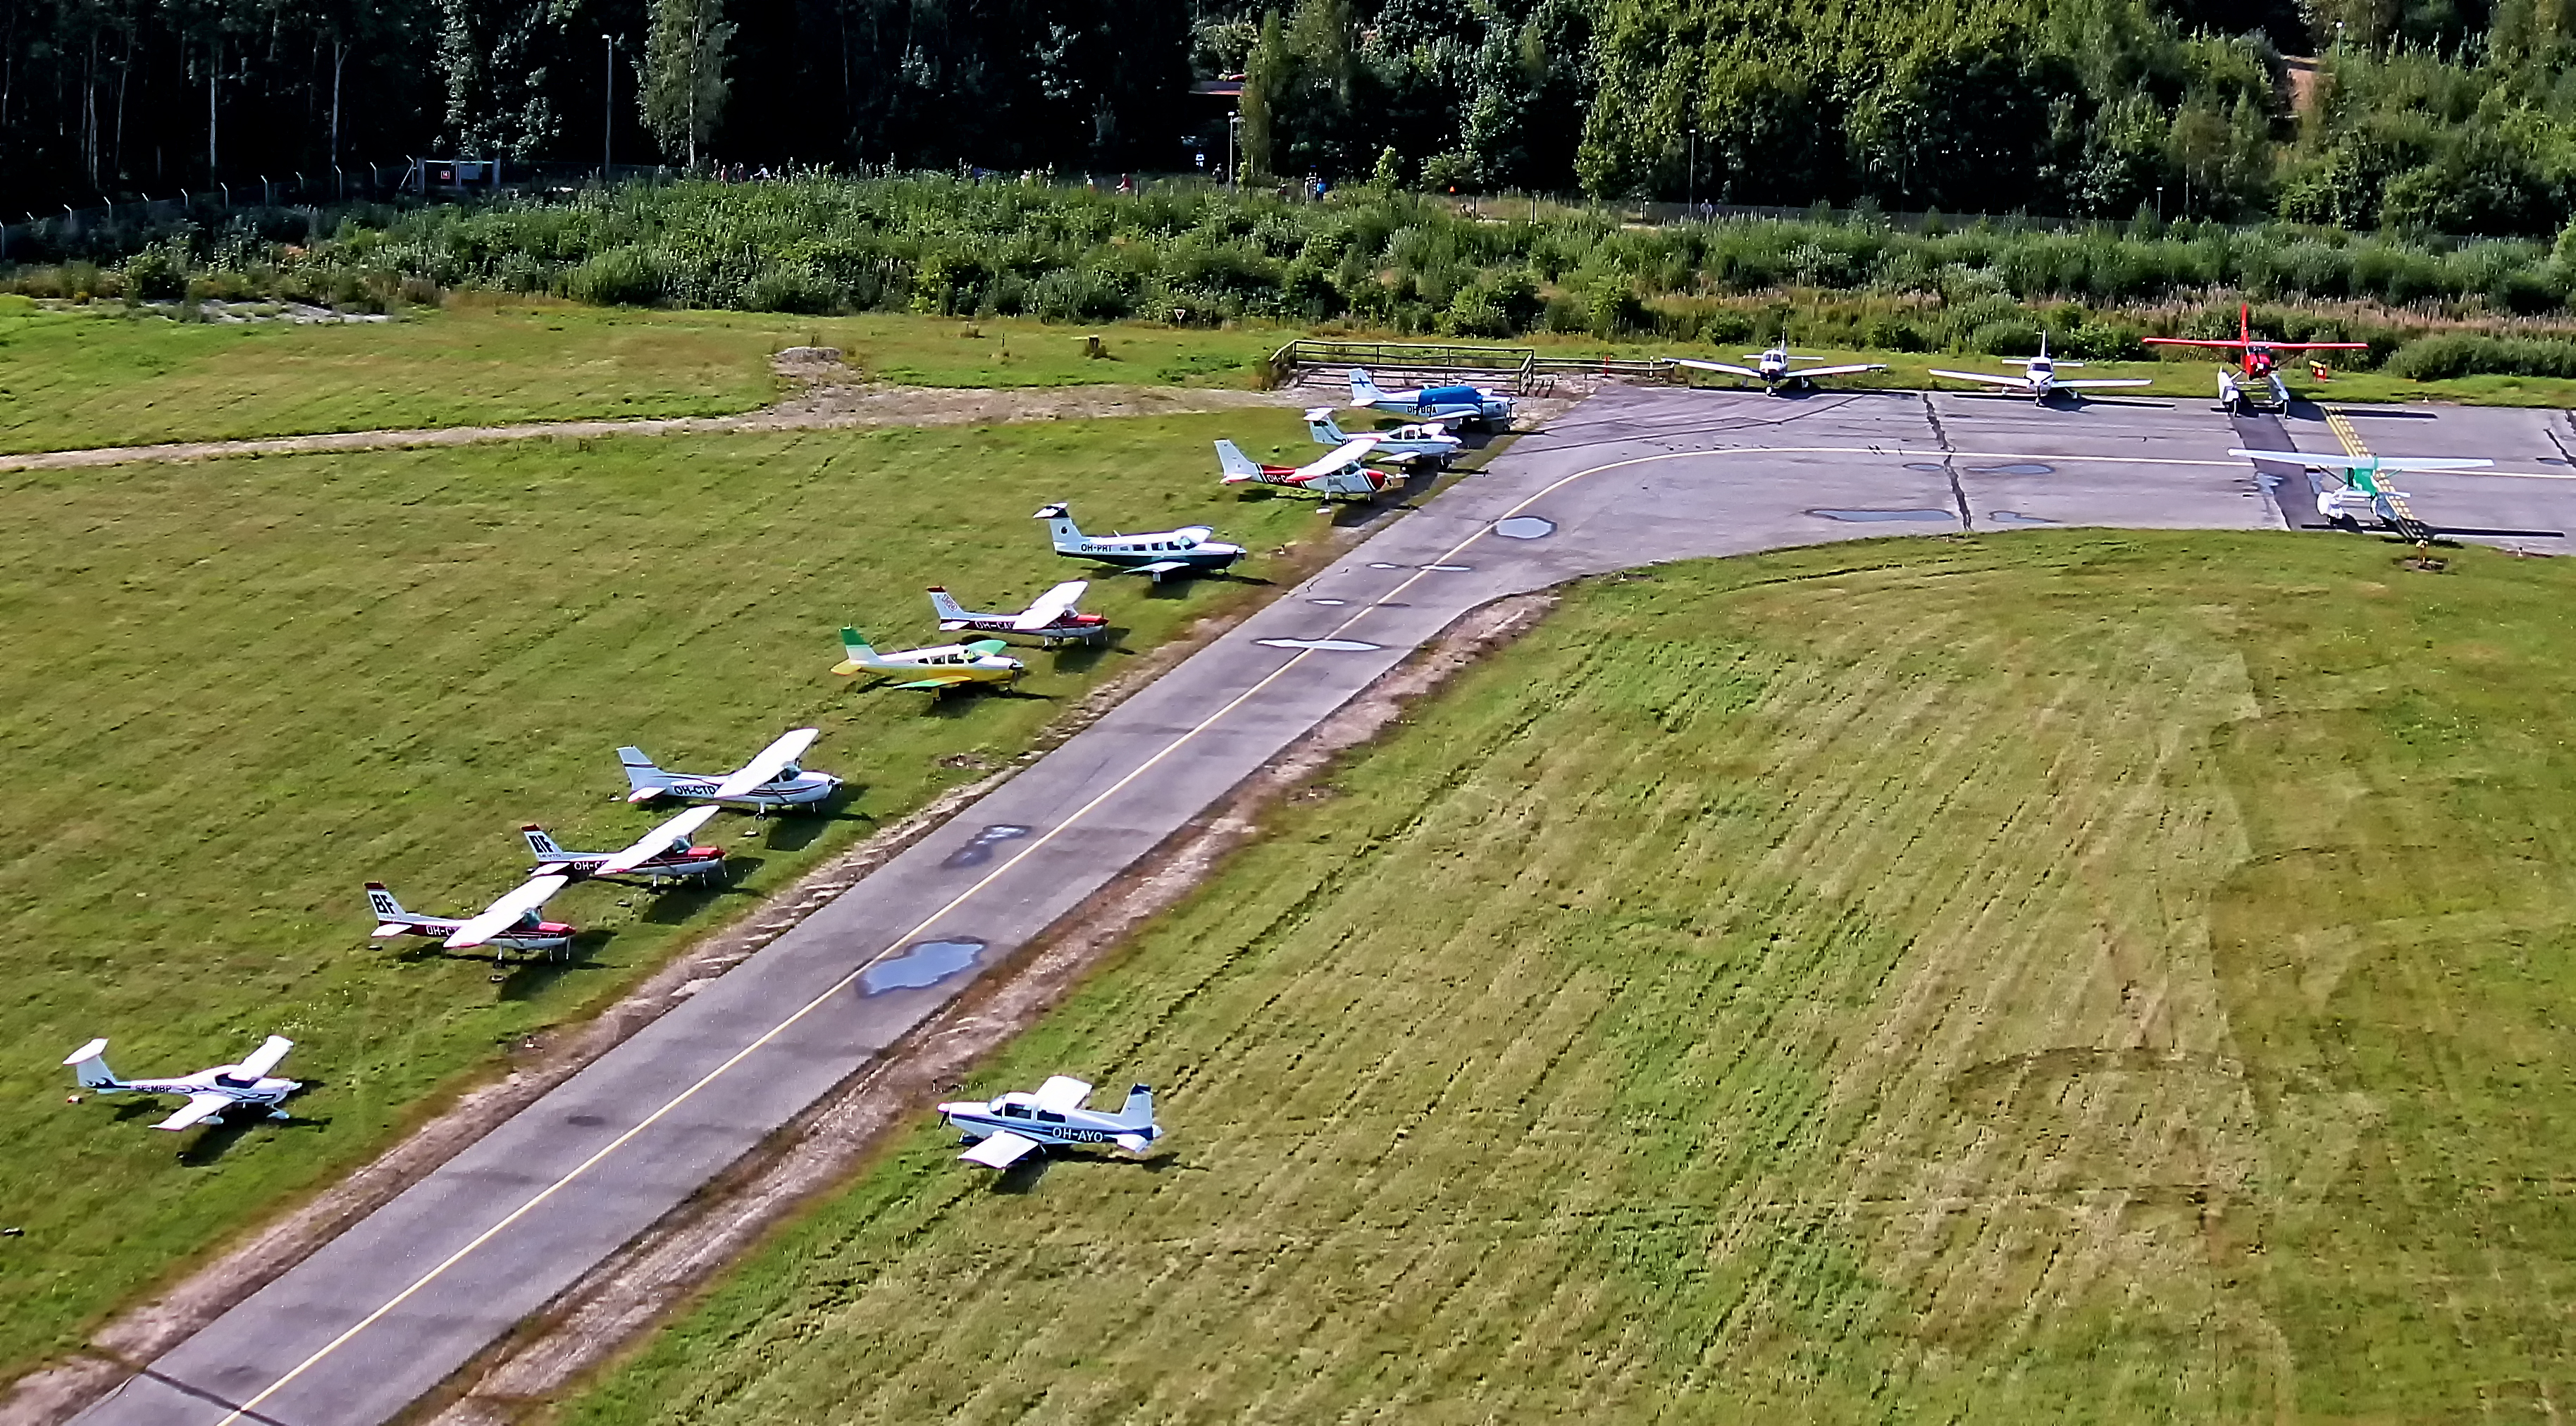
grass, fence, field, lawn, meadow, airport, aircraft, vehicle, agriculture, stadium, plain, trees, grassland, finland, helsinki, race track, planes, airfield, screenshot, helsinkimalmi, malmi, aerial photography, taxiway, atmosphere of earth, sport venue